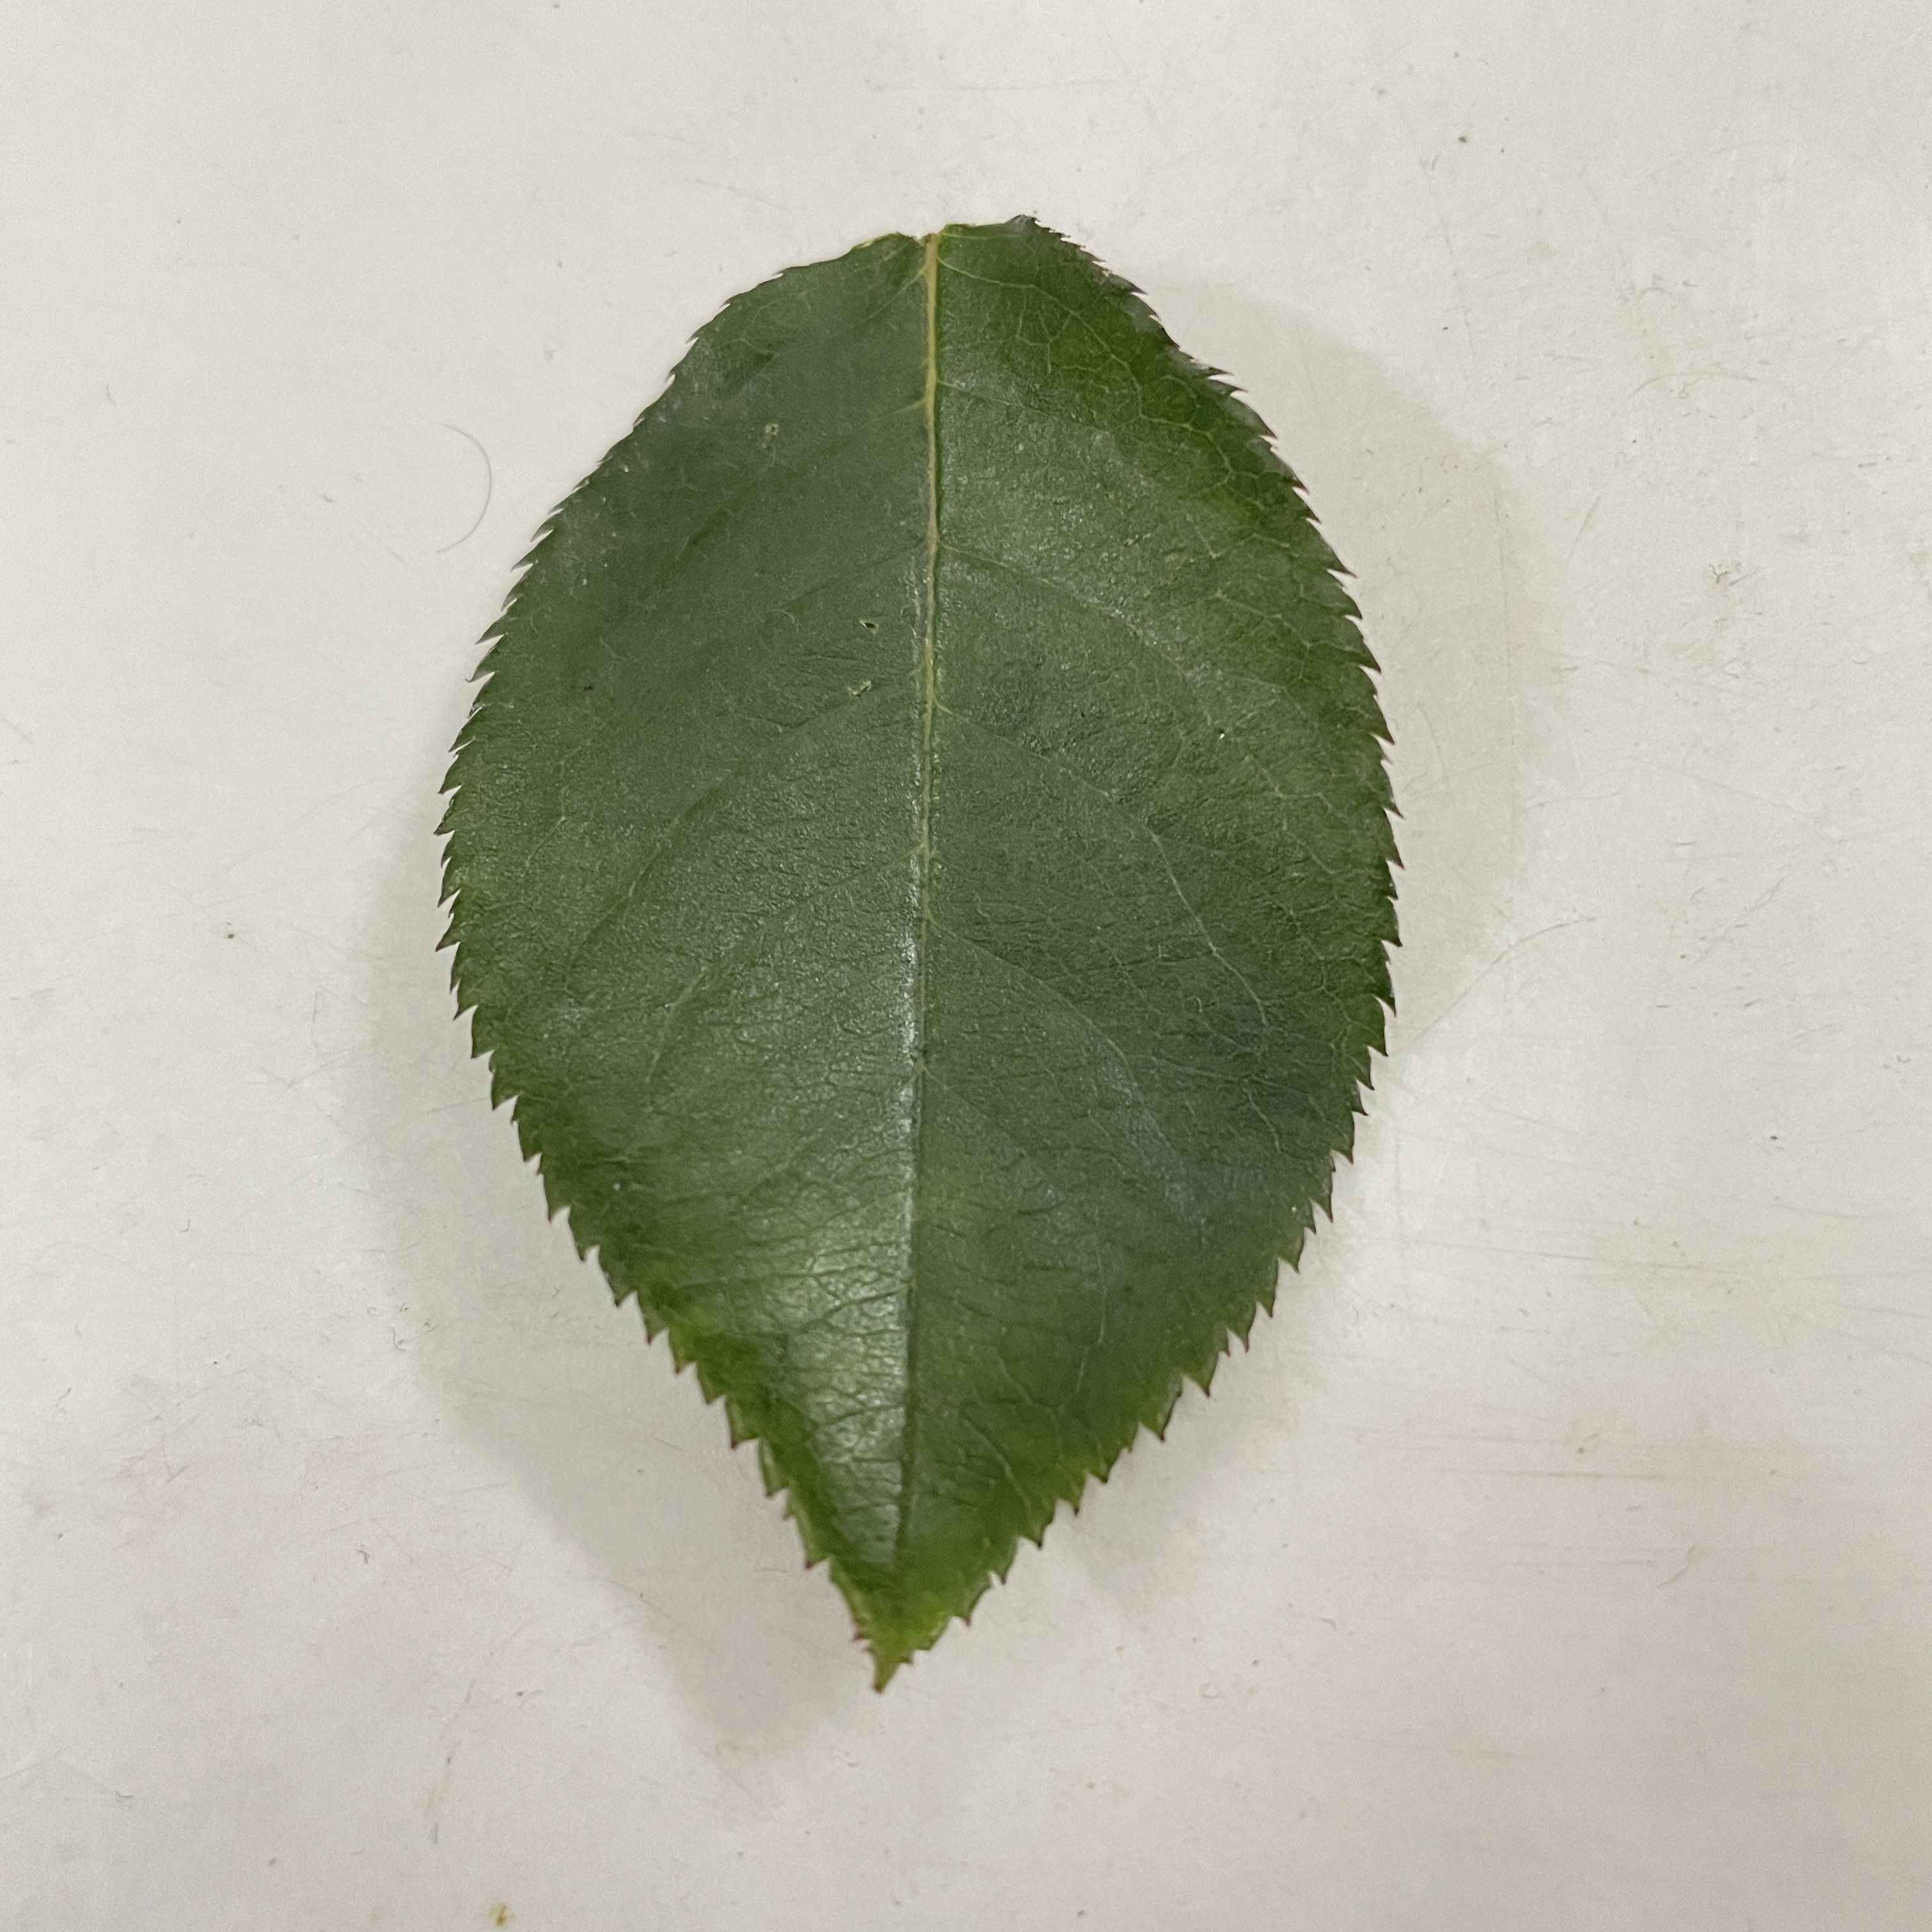
Label: Healthy Leaf